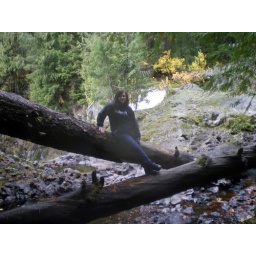
That white water in the background is the top of the falls.